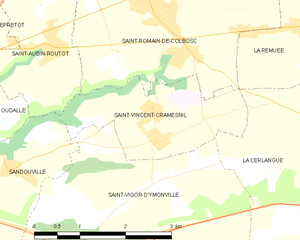
Carte des communes françaises Saint-Vincent-Cramesnil